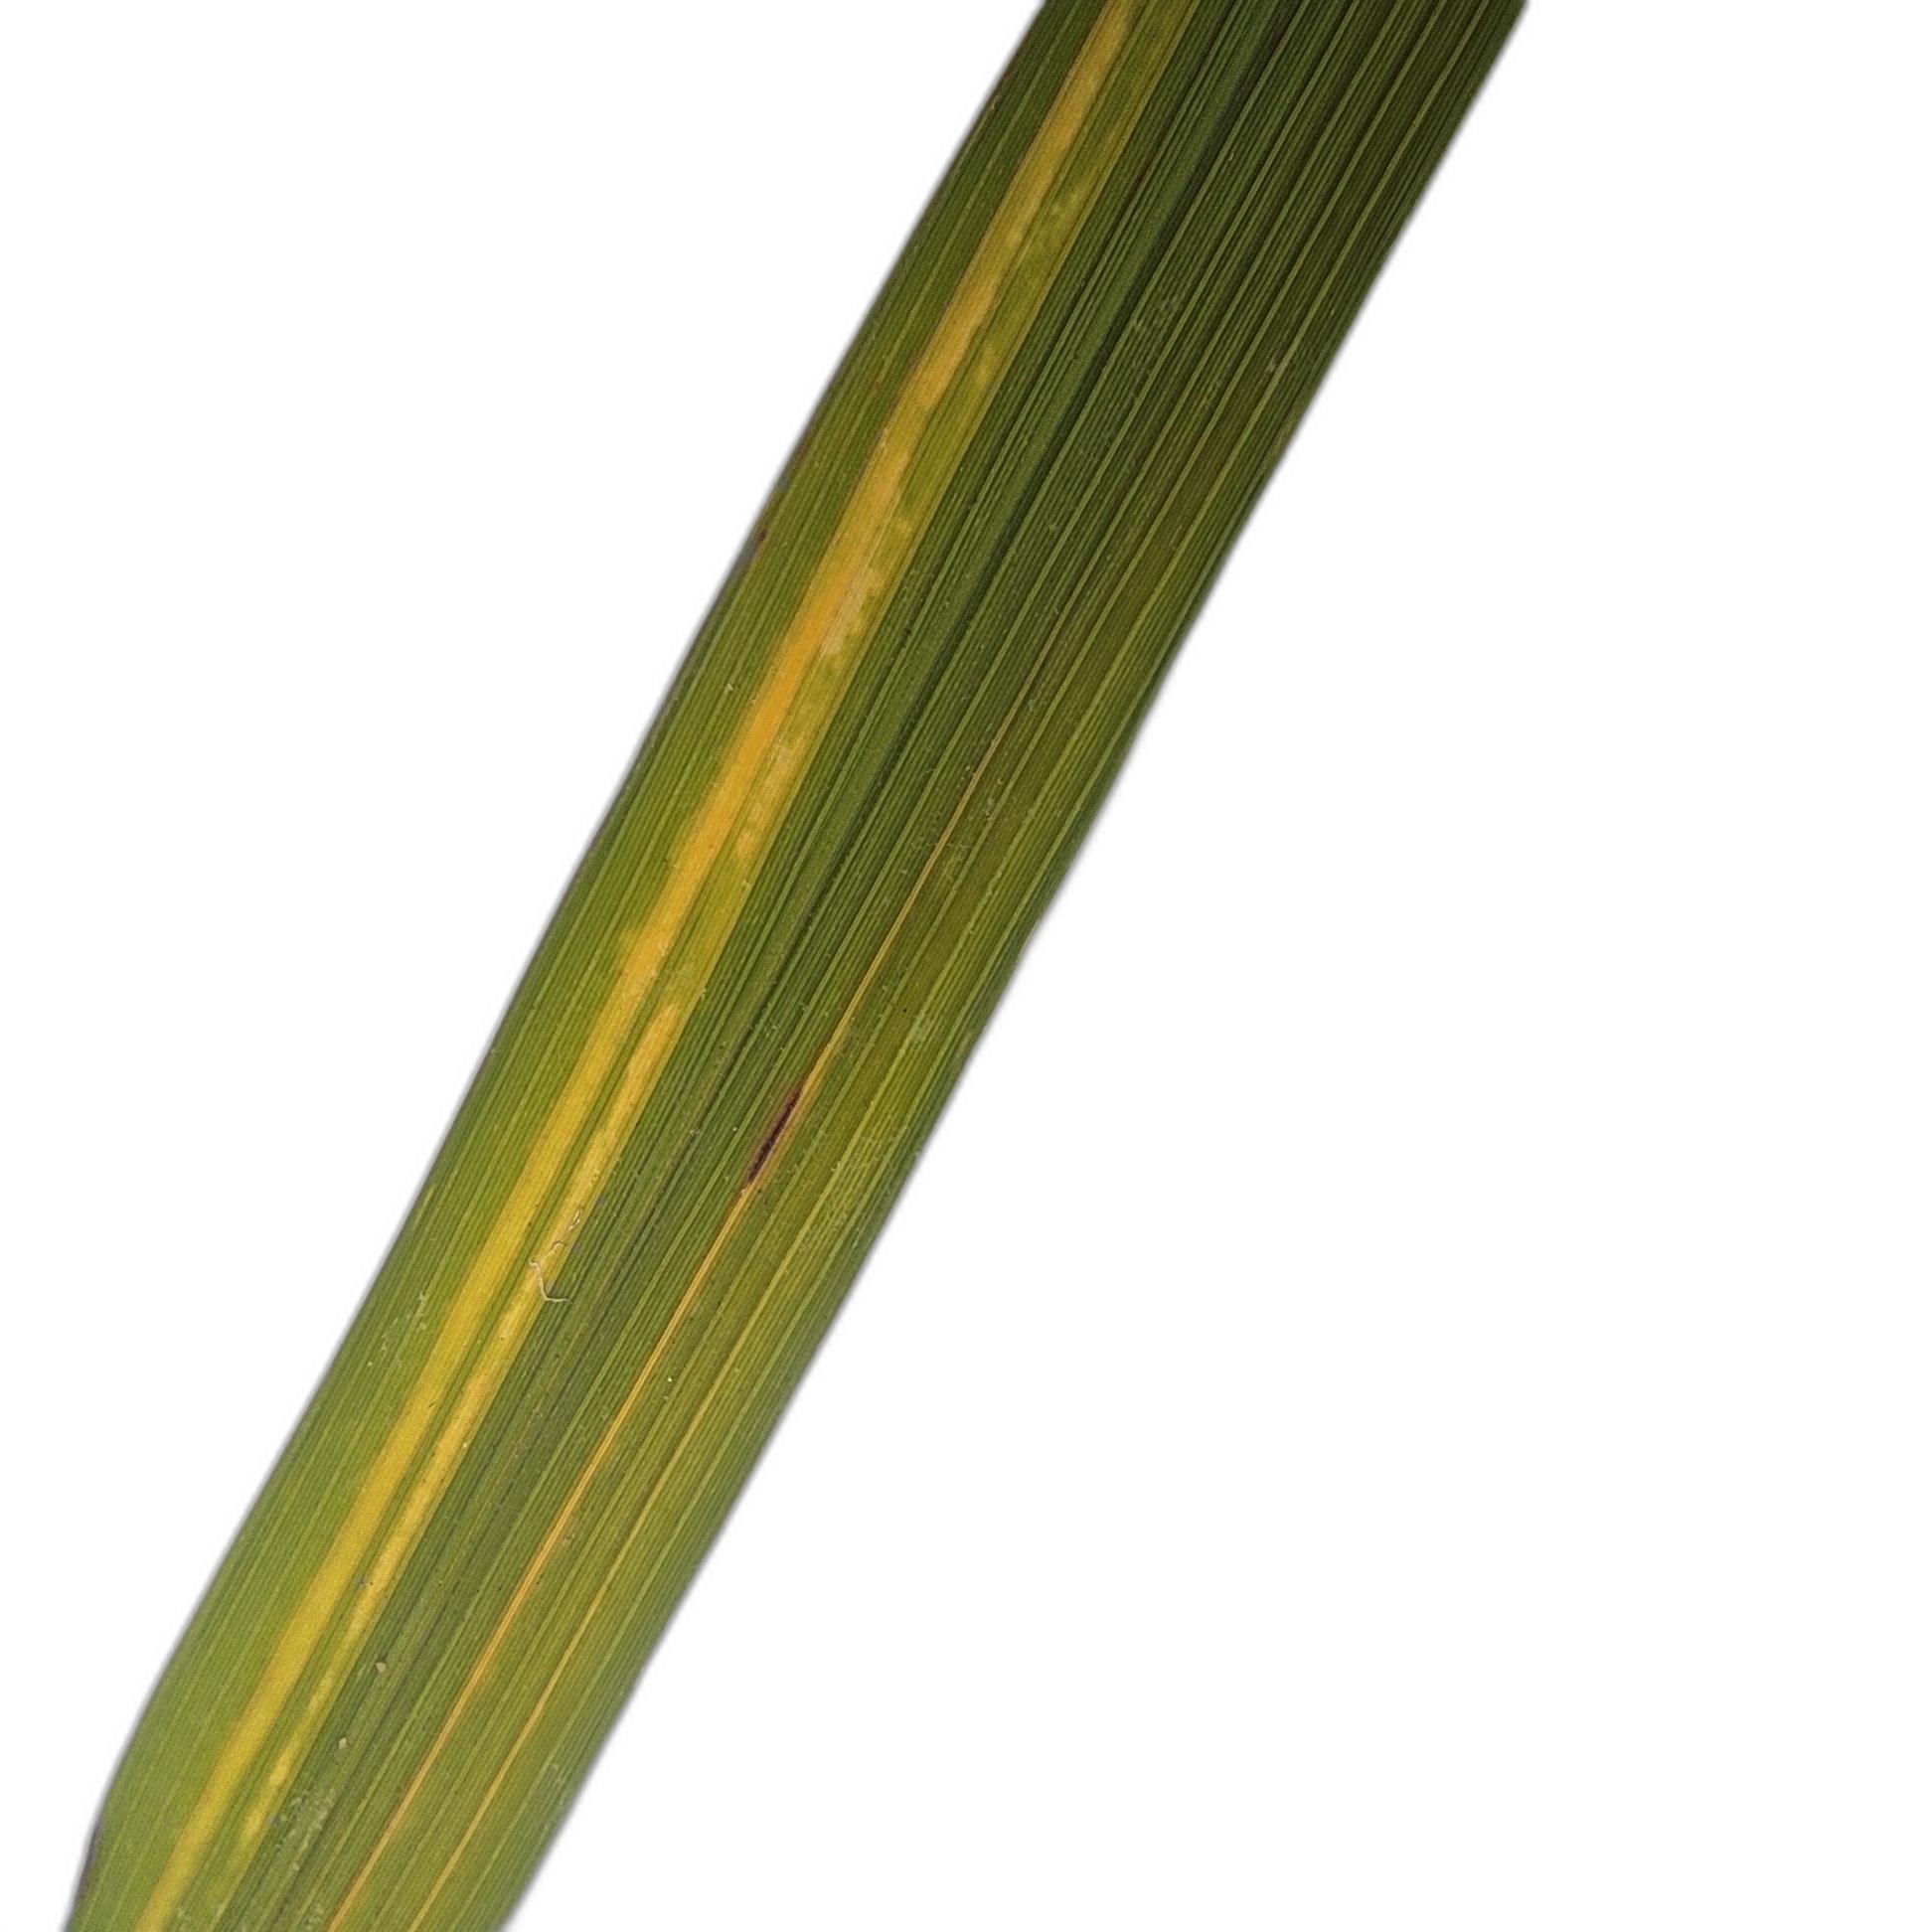
Label: Rice Stripes